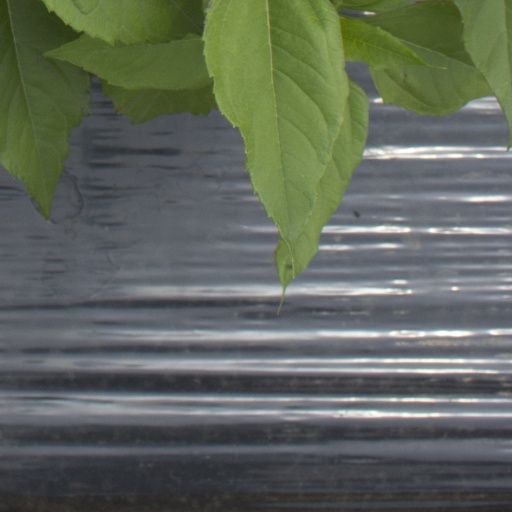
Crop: Jerusalem artichoke